Tropical cyclones in 2005

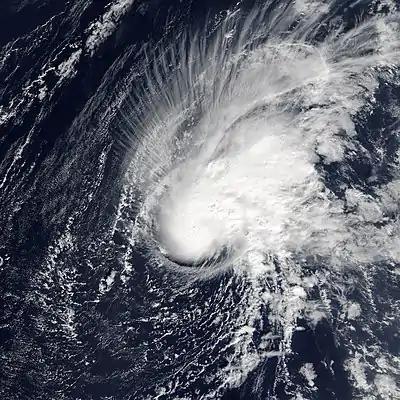
Tropical Storm Zeta

October was above average featuring sixteen storms with eight of them being named. In the East Pacific a short lived depression formed. The storm officially ended the 2005 Pacific hurricane season. In the West Pacific, Typhoons Kirogi and Kai-tak along with three depressions formed. Kirogi approached Japan but drifted away from the mainland. Kai-tak on the other hand paralleled the Vietnamese coast as a tropical storm before dissipating. In the Atlantic, the active season continued on with the formation of Tropical Storms Tammy and Alpha and, Hurricanes Stan, Vince, Wilma, Beta and along with two depressions and an unnamed subtropical storm. Stan affected much of Central America and Mexico killing more than 1,600 people. Vince formed out of the unnamed subtropical storm which then intensified into a minimal Category 1 hurricane becoming the most eastern hurricane until the record was broken by Hurricane Pablo in 2019. Hurricane Wilma on the other hand intensified into a Category 5 hurricane within a day with its pressure dropping from 982hPa to 882hPa within a 30-hour period. Wilma became the most intense Atlantic hurricane ever recorded, based on pressure. In the North Indian Ocean, 03B and BOB 04 formed but were short lived.